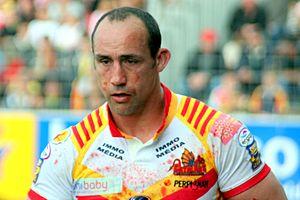
Jason Croker est un ancien joueur de rugby à XIII australien.